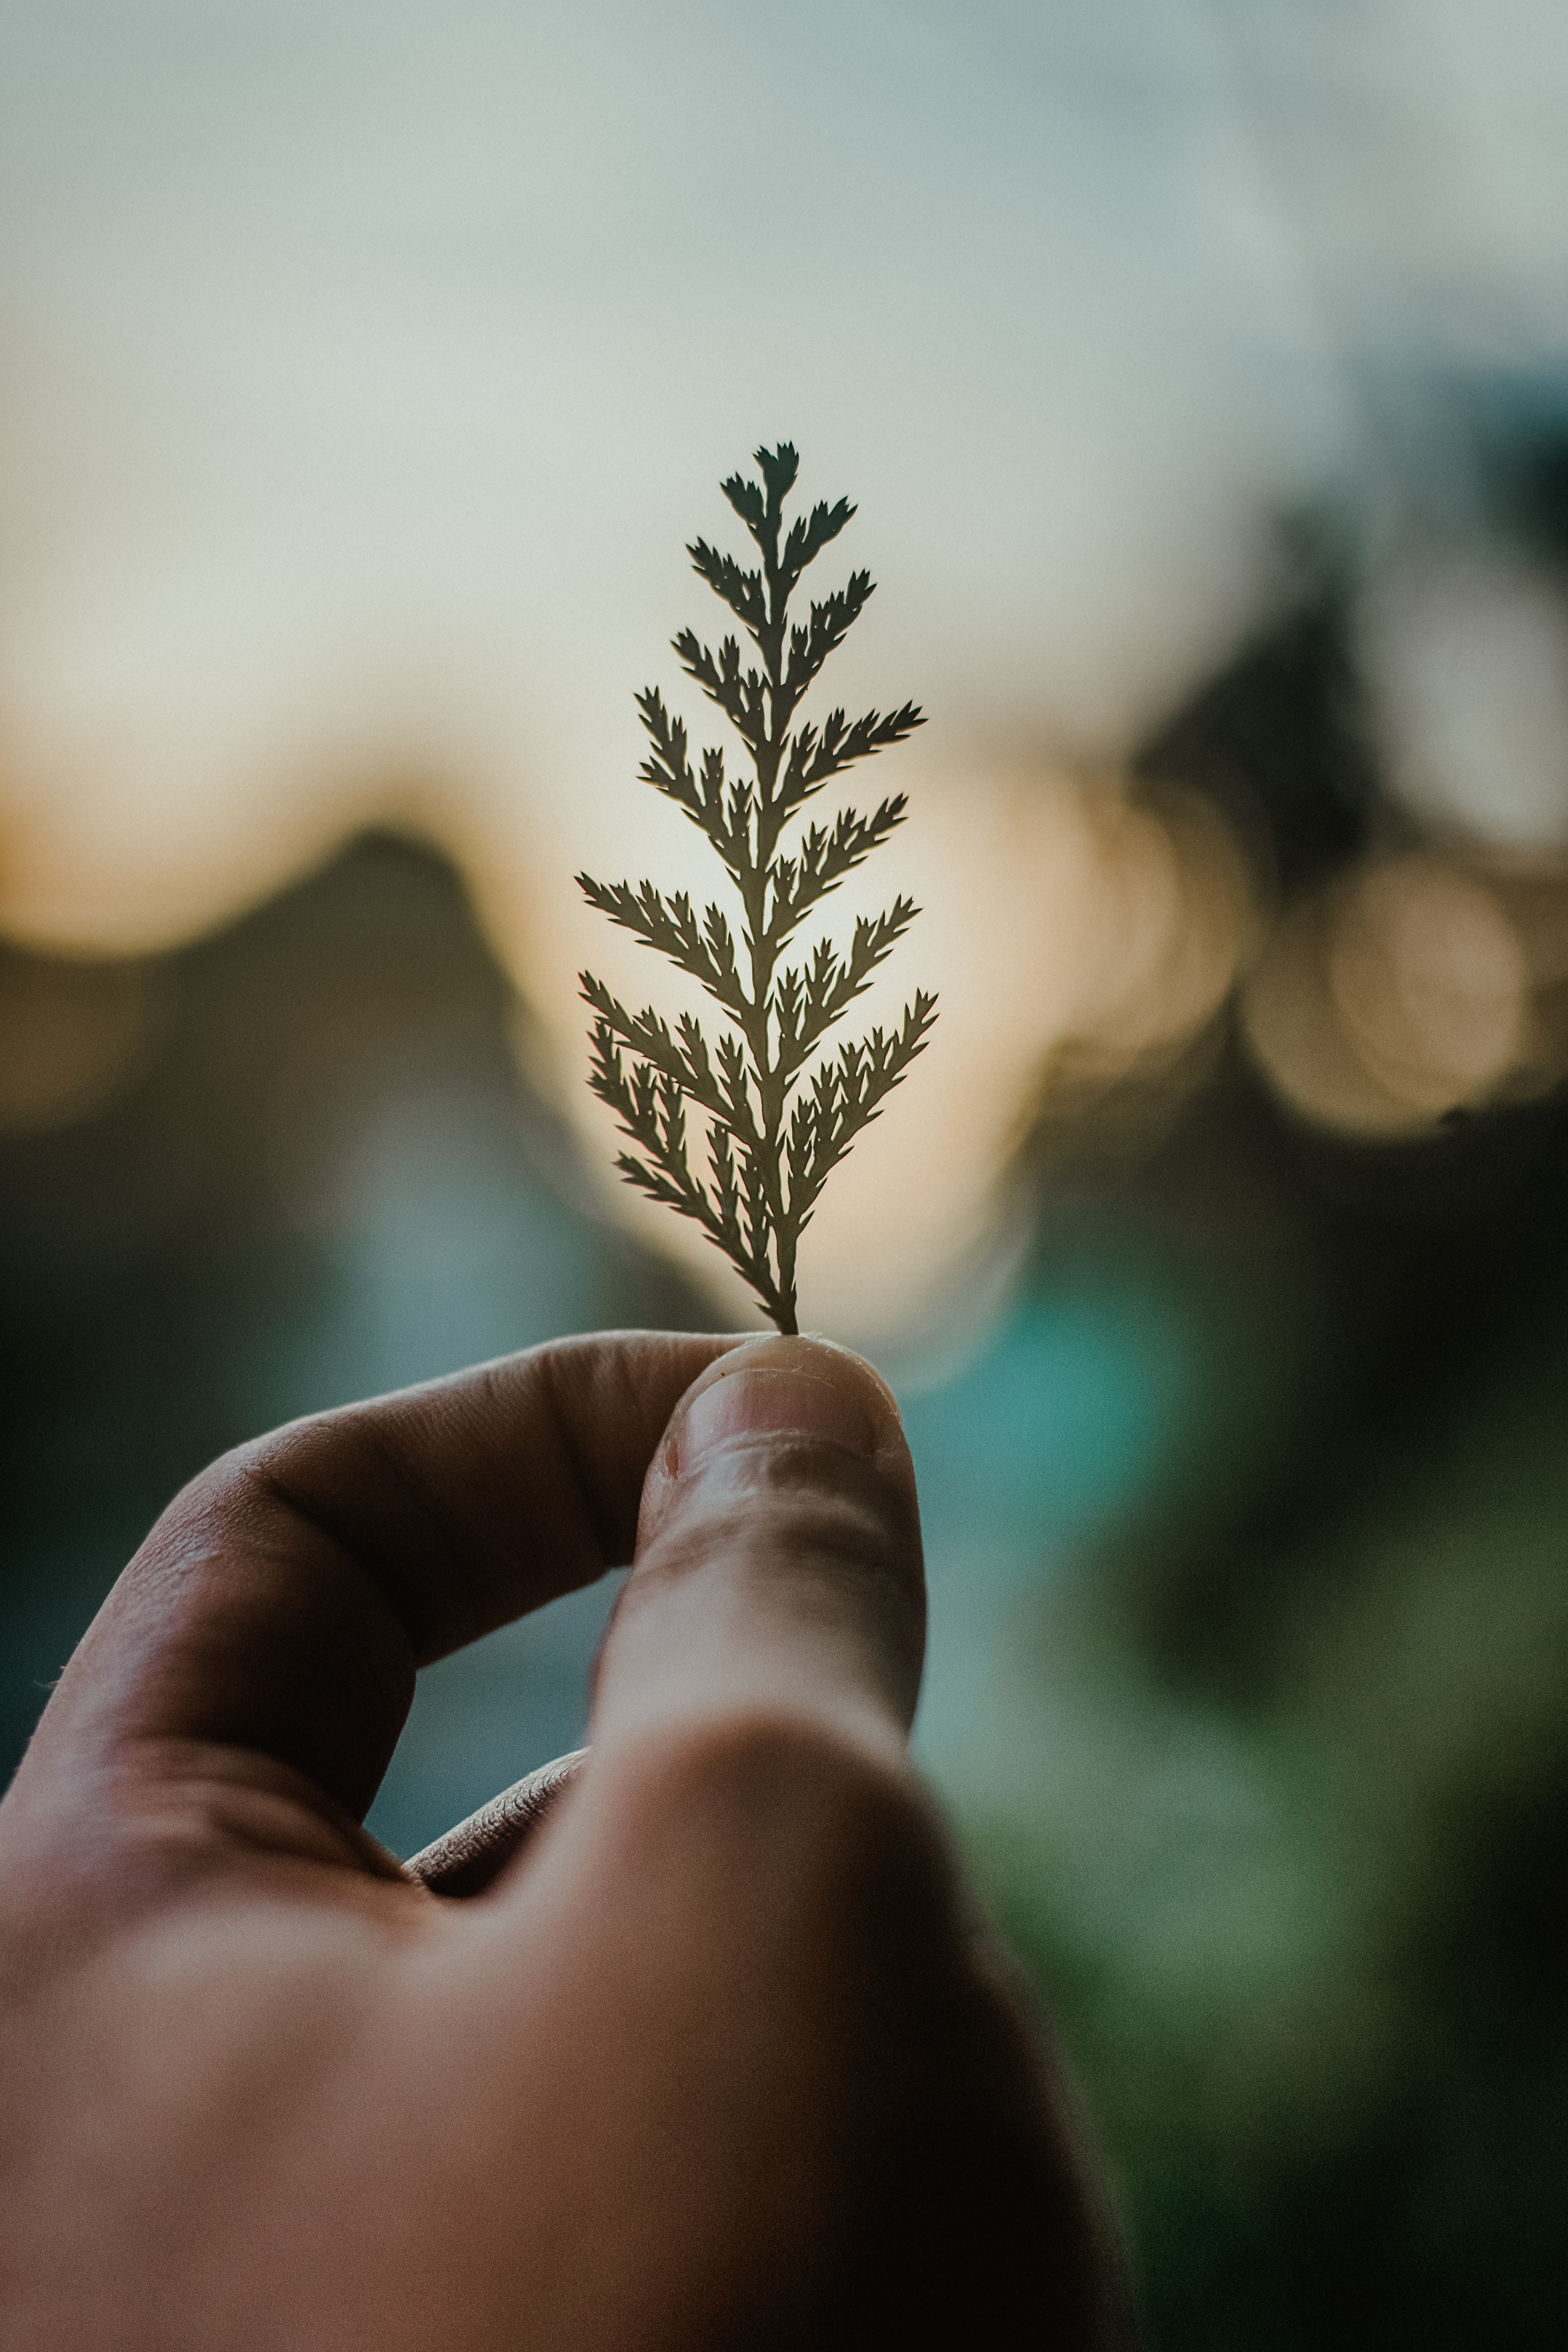
nature, leaf, hand, finger, green, sky, grass family, plant, close up, branch, tree, nail, photography, grass, flower, plant stem, macro photography, winter